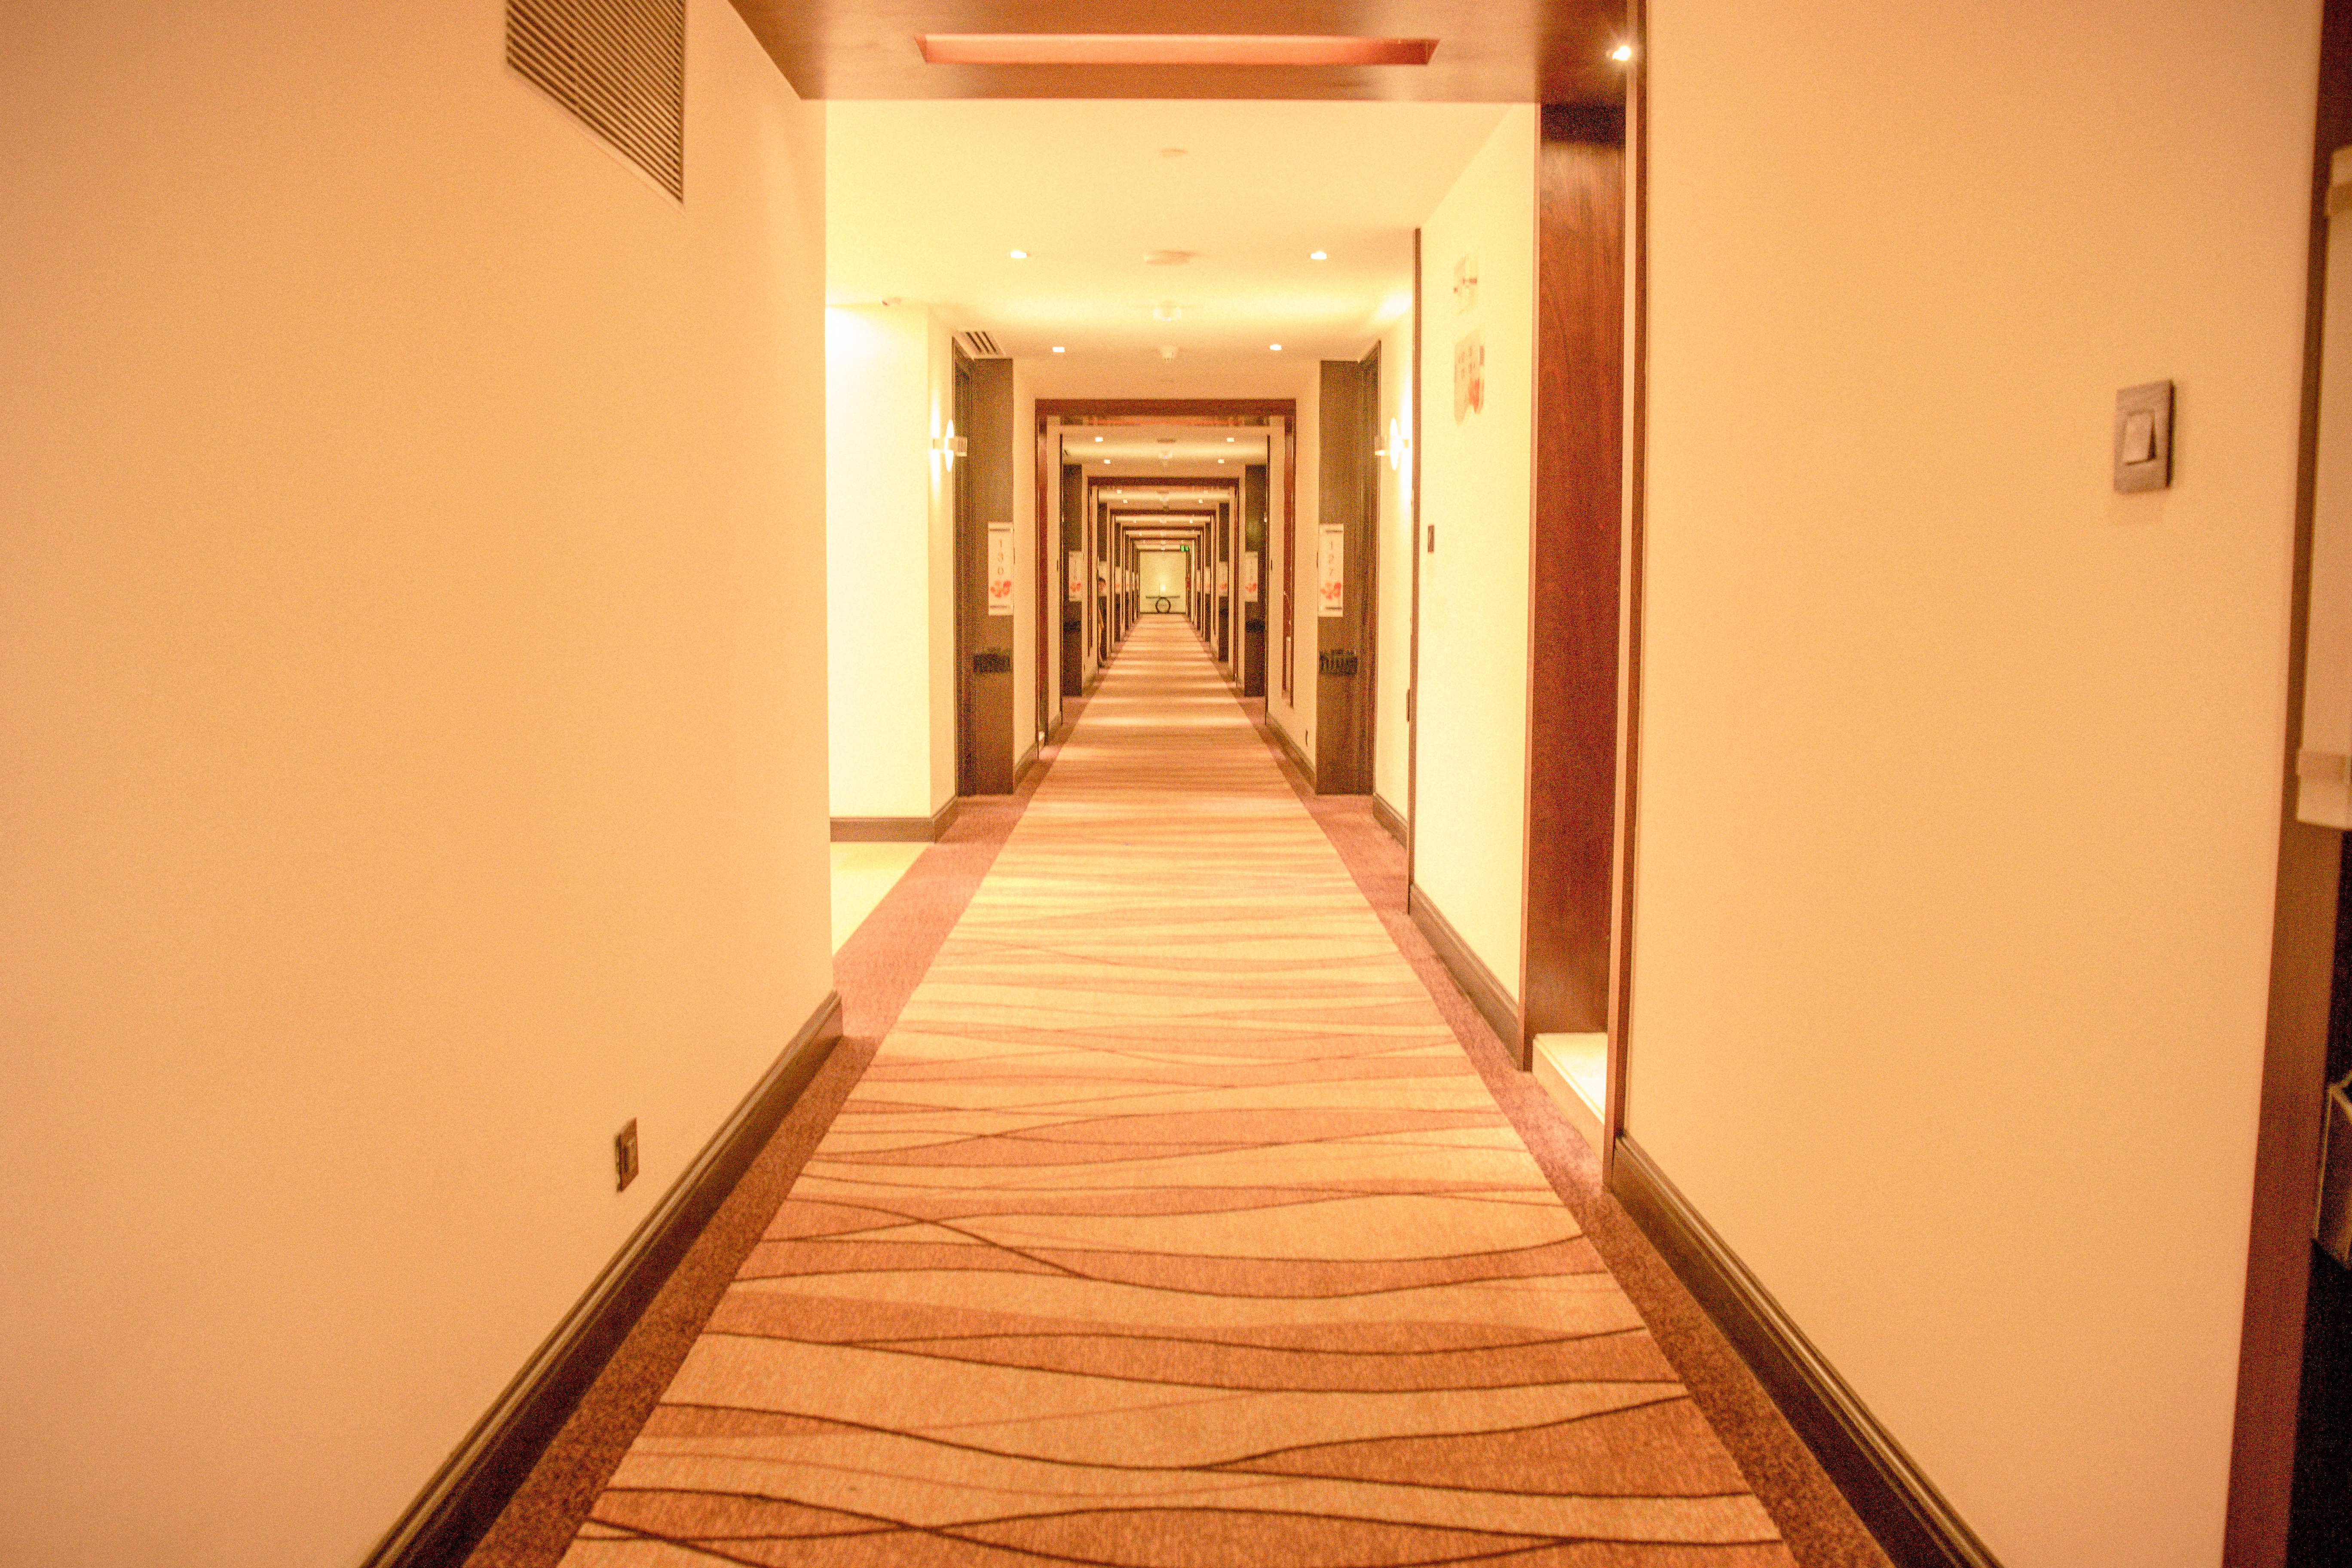
wood, house, floor, home, hall, property, room, apartment, interior design, hardwood, stairs, estate, flooring